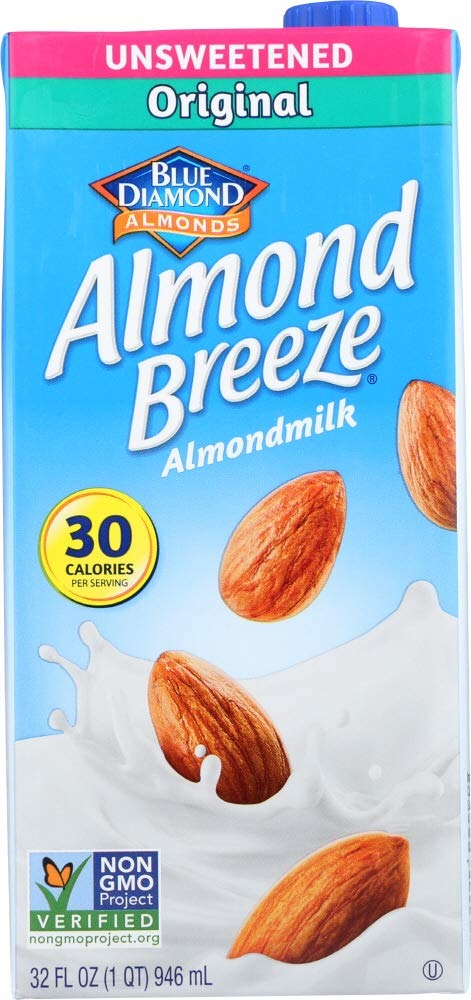
Item Name: Blue Diamond Original Almond Breeze Unsweetened 32 Oz (Pack of 12)
Value: 12.0
Unit: Count

Price: 25.9